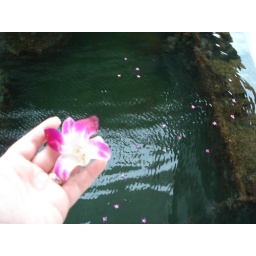
the custom is to drop a flower in the water for remembrance